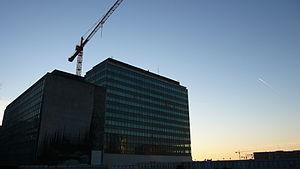
Coucher de soleil sur les quartiers Esplanade et Vésale
La Cité administrative de l'État est un projet de l'État belge, visant la création d'un complexe gigantesque afin de regrouper les administrations nationales. Sa construction débuta en 1958, dans le centre urbain bruxellois. La dernière pierre fut posée en 1983 à la suite de retards successifs.